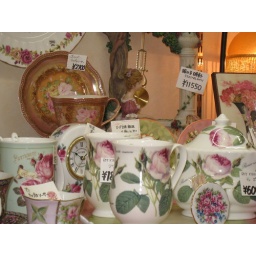
Admiring the cabbage rose cups that I have in boxes somewhere in Canada ( Ha Ha)